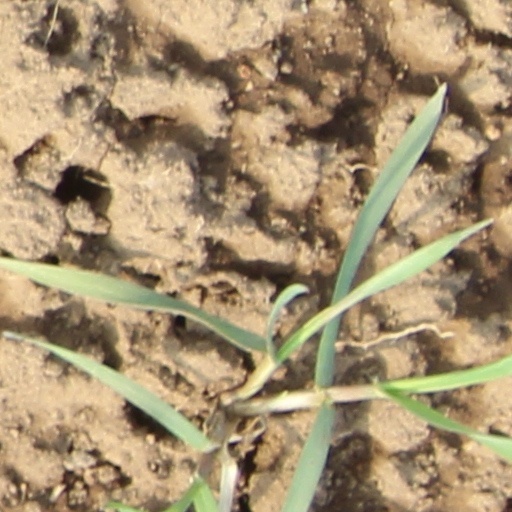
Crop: wheat